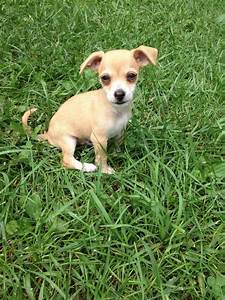
Label: dog